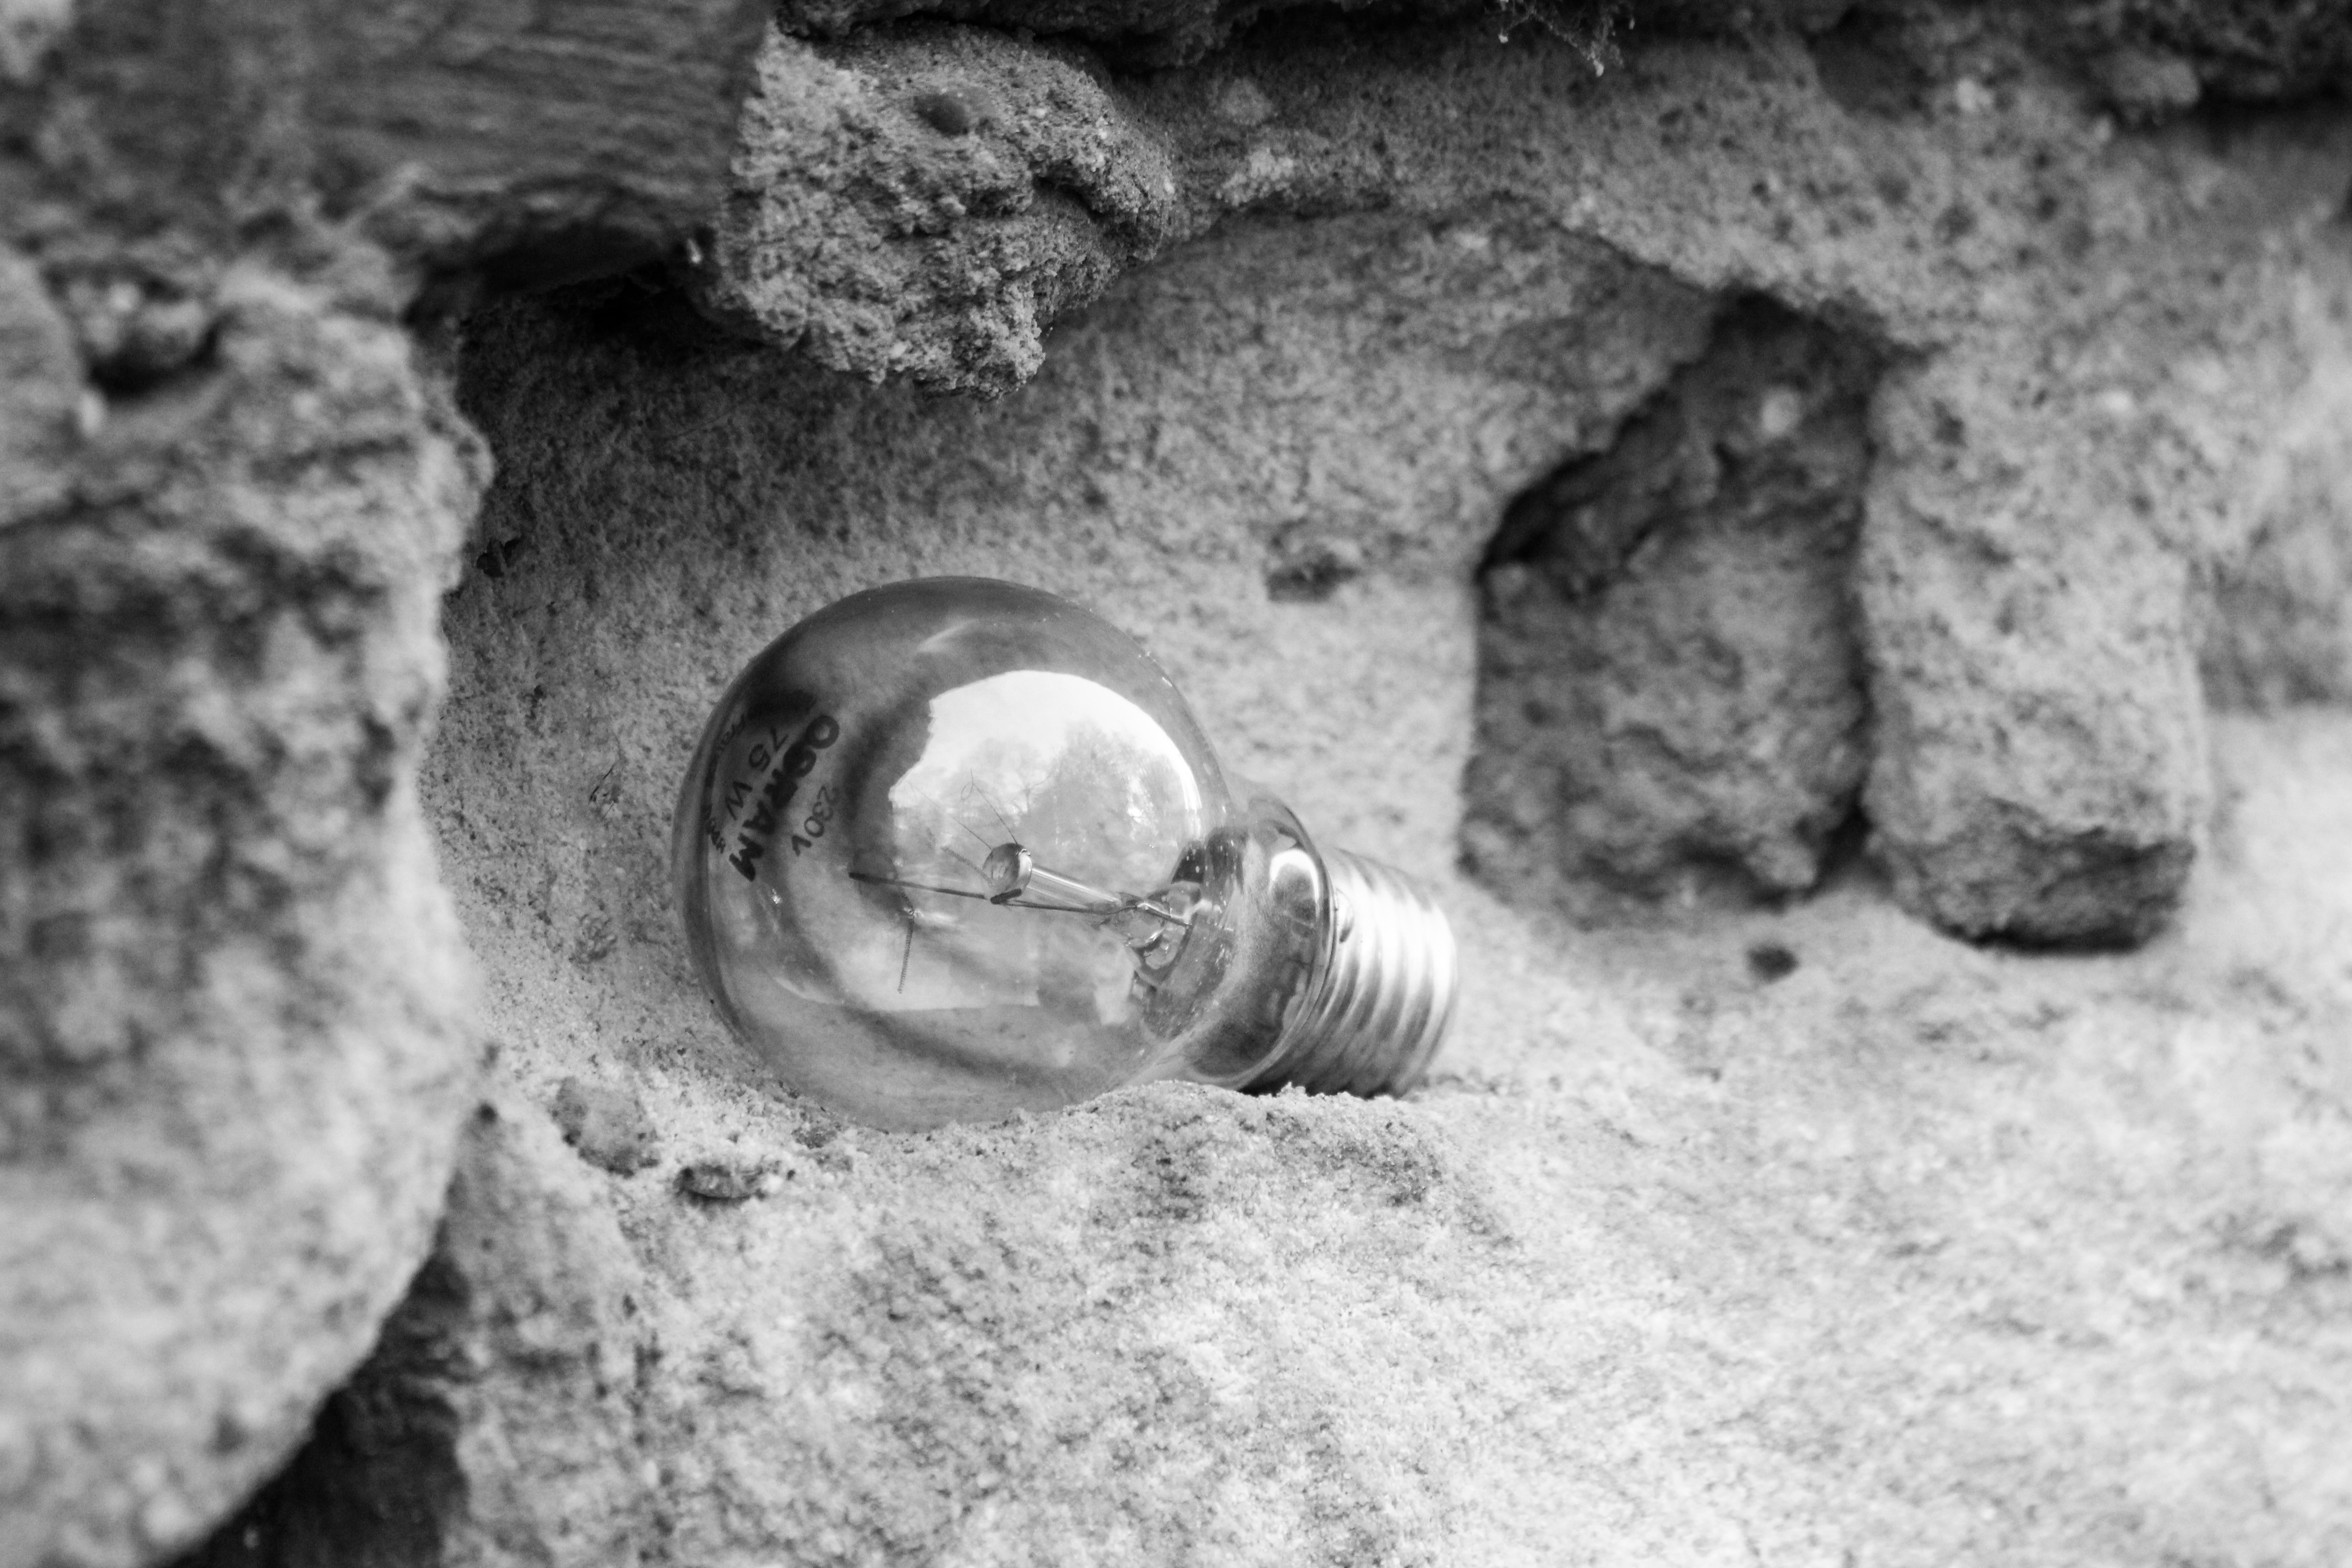
sand, rock, black and white, white, photography, retro, broken, monochrome, light bulb, monochrome photography